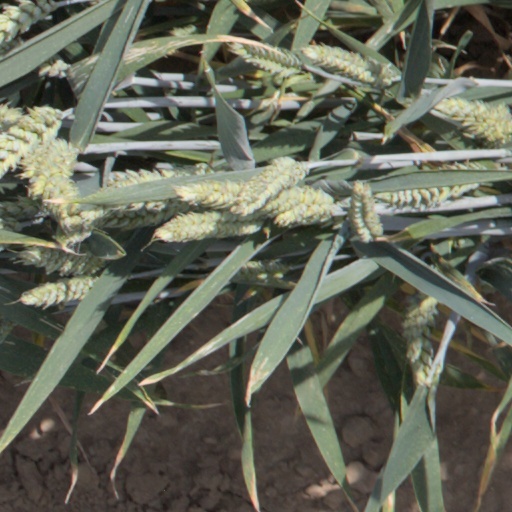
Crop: wheat